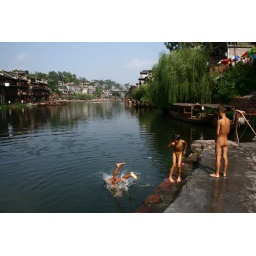
boy kids often naked swimming in the river